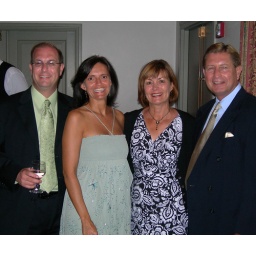
the dress is more stunning in person